Leon Goldstein

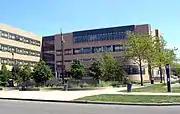
The Leon M. Goldstein High School for the Sciences

Goldstein was acting Chancellor of the City University of New York from July 1982 to September 1982, during which time he took a leave of absence from his position as President of Kingsborough Community College. He also served as CUNY's Dean for Community Colleges. He was Vice President of the Middle States Association of Colleges and Secondary Schools in 1994.